Włodzimierz Kolanowski

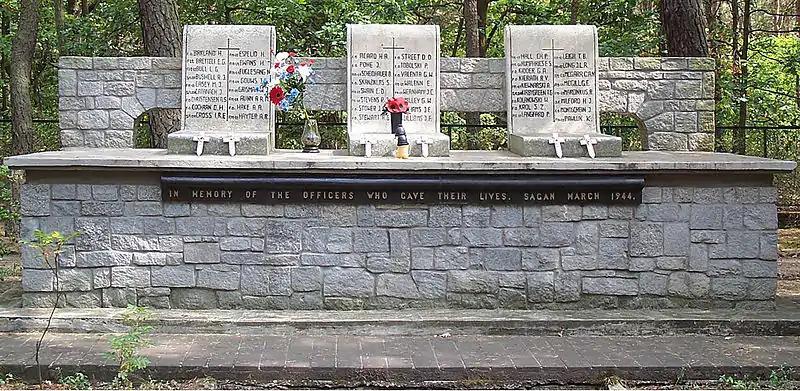
Memorial to "The Fifty" down the road toward Żagań (Kolanowski at right)

In the freezing night air he made the best progress possible and hid in woods about twenty miles from the camp during daytime then proceeding through two villages until captured by the German auxiliary police of Hitler Youth on 28 or 29 March.